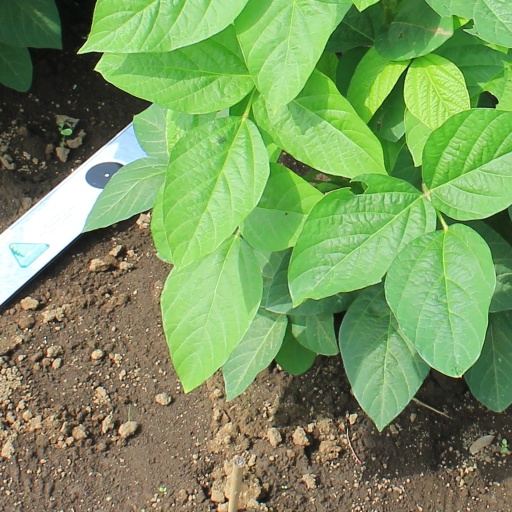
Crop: soybean